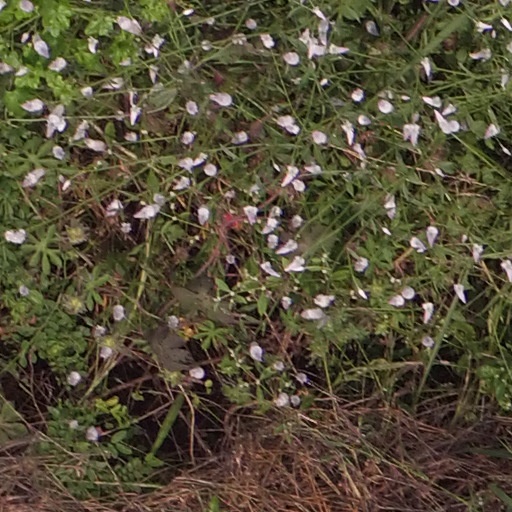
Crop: maize; corn